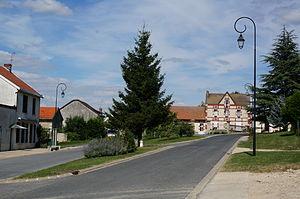
Vue de la Mairie/école.
Champlat-et-Boujacourt est une commune française, située dans le département de la Marne en région Grand Est.